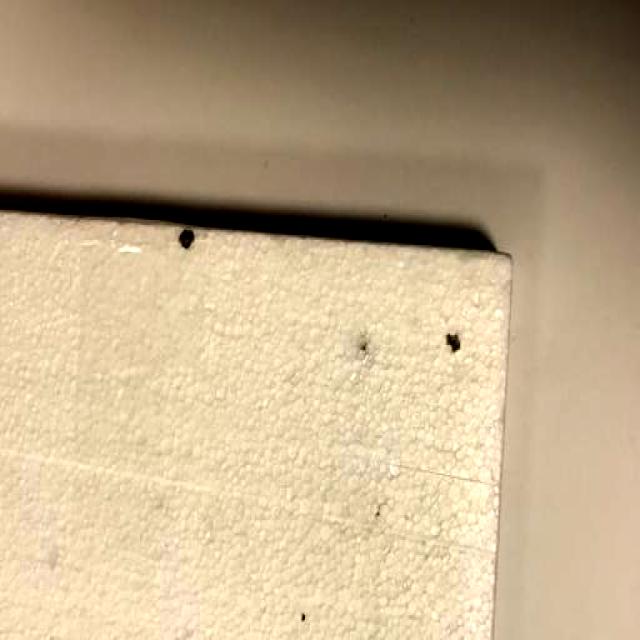
Label: Trash